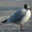
Label: bird